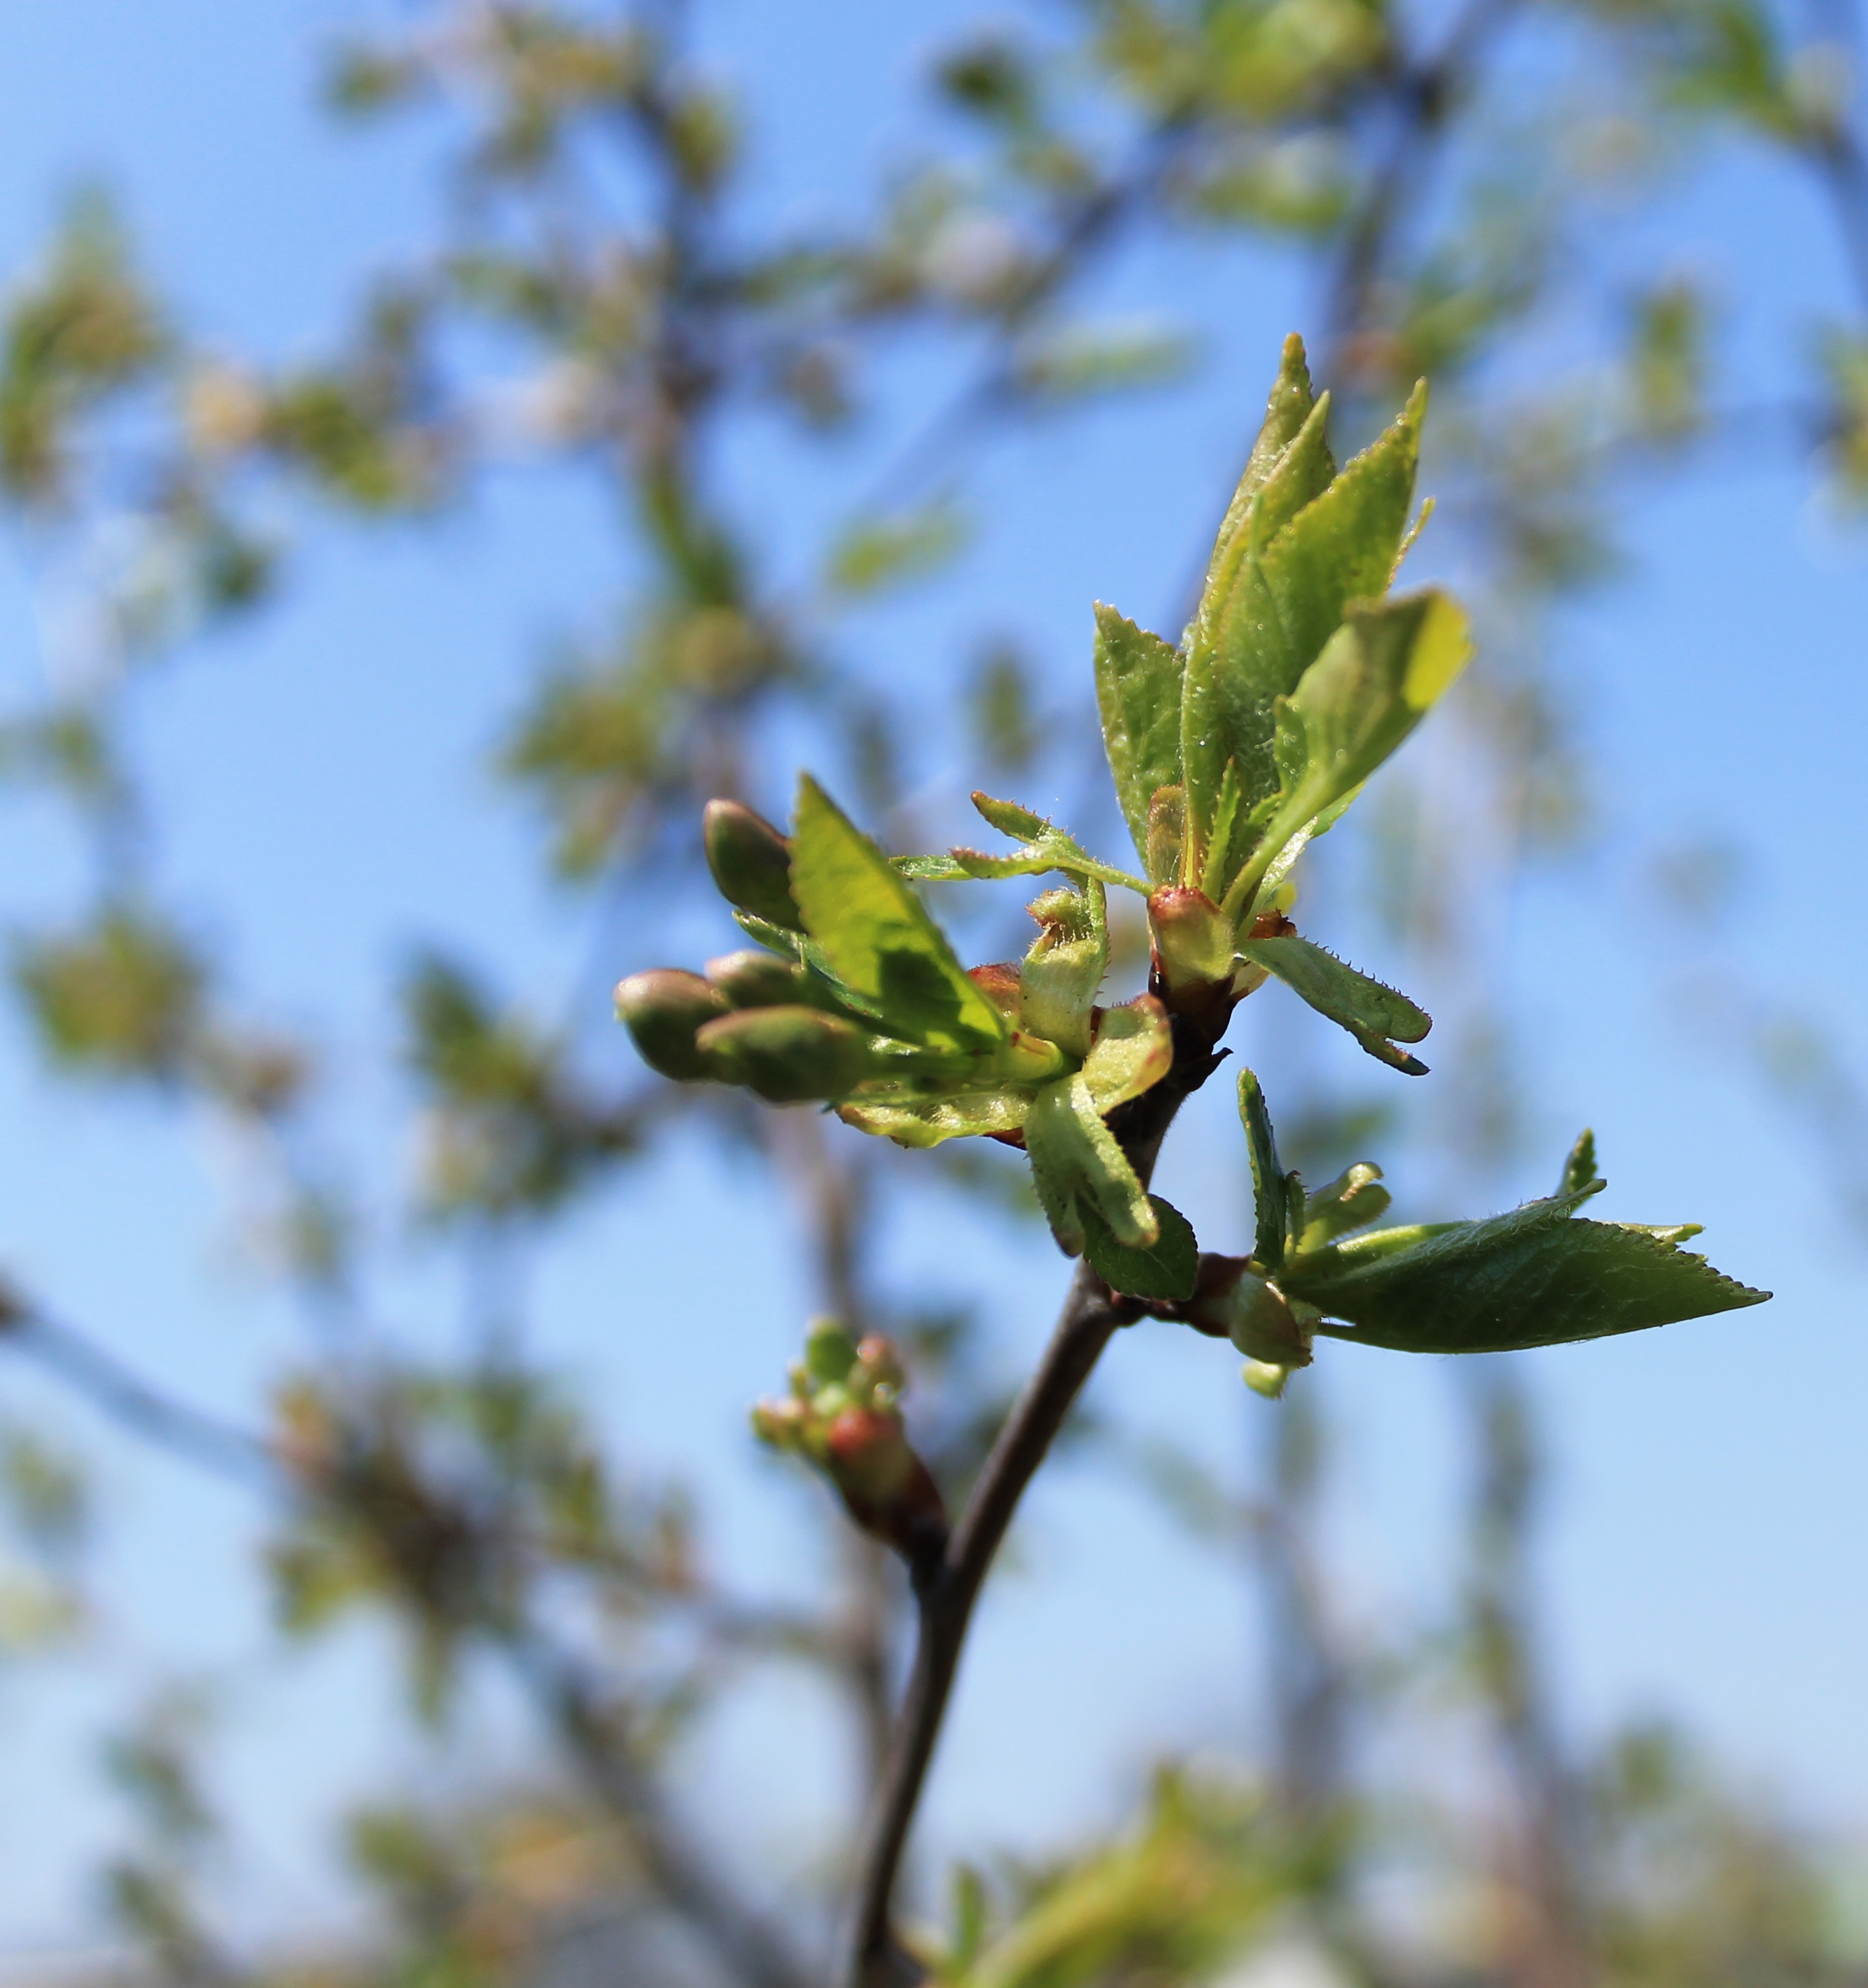
tree, nature, branch, blossom, plant, fruit, leaf, flower, petal, bloom, floral, spring, green, produce, natural, autumn, botany, blooming, garden, flora, season, wildflower, leaves, shrub, deciduous, day, springtime, bud, flowering plant, woody plant, land plant